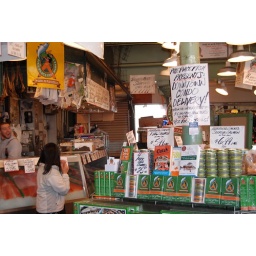
the girl to the left in white shirt is the person whose head they threw the fish over